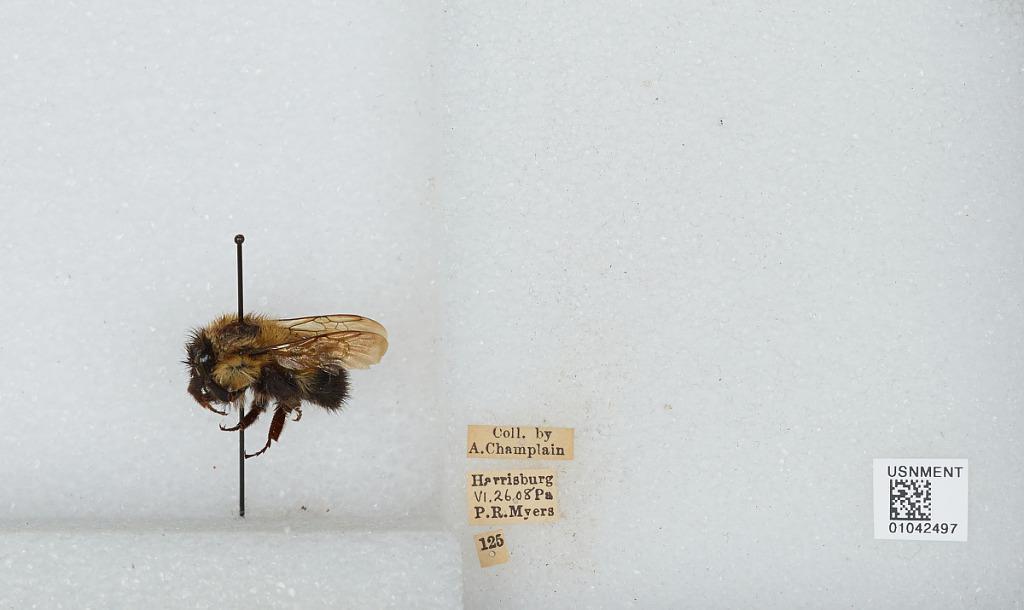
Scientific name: Bombus sp.
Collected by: Champlain & P. Myers
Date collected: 1908-6-26
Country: United States
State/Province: Pennsylvania
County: Dauphin
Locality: Harrisburg
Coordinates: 40.2737, -76.8844